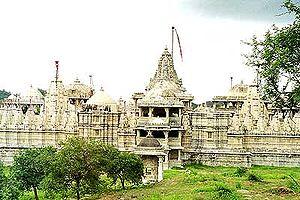
Les doctrines fondamentales du jaïnisme, constituées par la théorie du karma, du nayavâda et du syâdvâda, constituent l'ossature idéologique du jaïnisme.